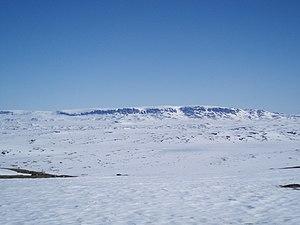
Le Parc national de Hallingskarvet est un parc national créé en 2006 en Norvège. Il couvre une superficie de 450 km², autour des montagnes de Hallingskarvet.